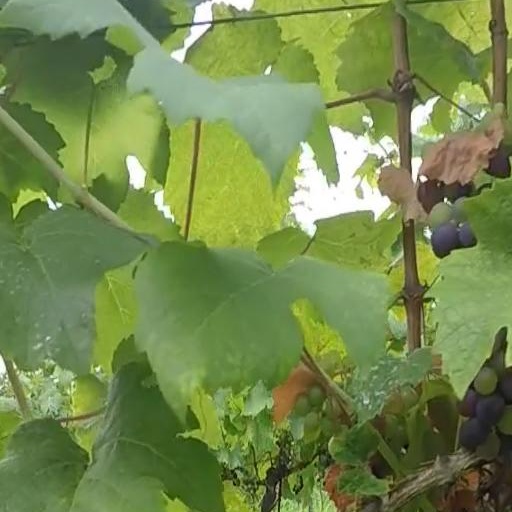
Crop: grape